Duloch

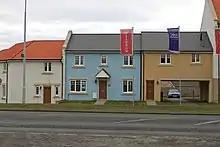
Houses at Middlebank Rise

Duloch, or Duloch Park, is a residential suburb of Dunfermline, in Fife, Scotland.